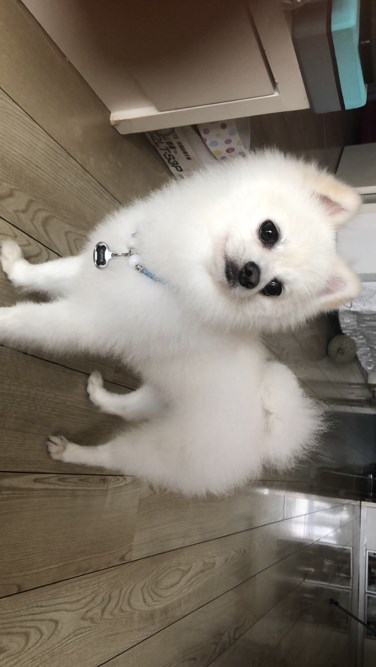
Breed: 1936-n000005-Pomeranian